Roomba

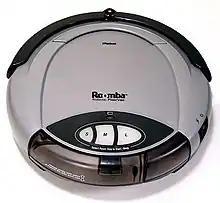
1st Generation Original Roomba

Introduced in September 2002, the first-generation Roomba had three buttons for room size. The first-generation units comprised the original silver-colored Roomba, the blue Roomba Pro, and the maroon Roomba Pro Elite. The latter two models included additional accessories, but all three used the same core robot and cleaning system.